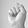
ASL letter: S